Tears to Tiara

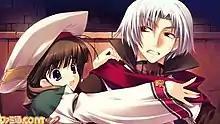
Riannon and Arawn in the PlayStation 3 port.

The title was later remade and released as a B rated game, titled for the PlayStation 3 on July 17, 2008 with two different editions, a limited edition and a regular edition. It has additional scenarios, 3D gameplay and the change of character designs if compared to the Windows version. The limited edition of the release contains a booklet titled as "Tears to Tiara - Visual Works" that features the character designs and storyboards as well as the game's original soundtrack. There was also a pre-order campaign that also includes special extras for the game such as a sticker poster set and a character voice CD that contains system voice and that features Tōru Ōkawa, Yūko Gotō and Makoto Ishii. The game also has a new character, Lidia, voiced by Miyuki Sawashiro. The titles of the opening and ending theme are "haunting melody" and "memory", both sung by Suara. An insert titled "Until" sung by Rena Uehara was also used.